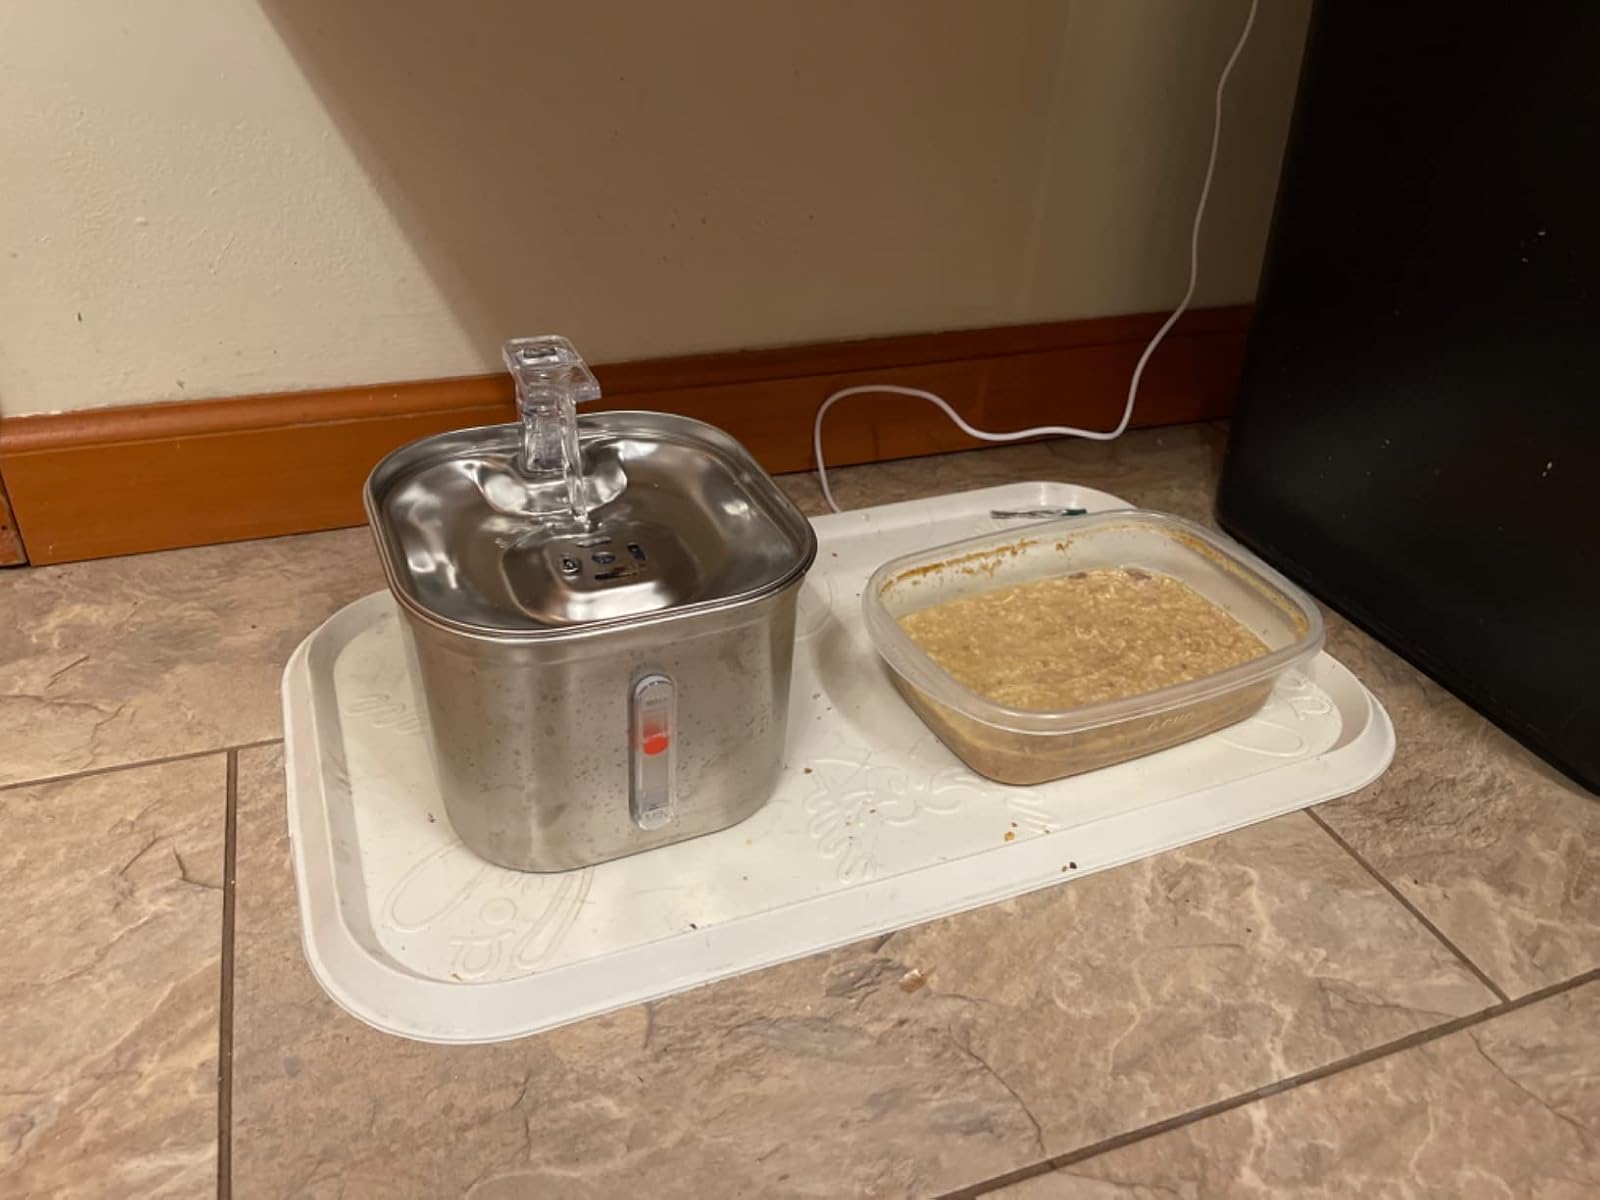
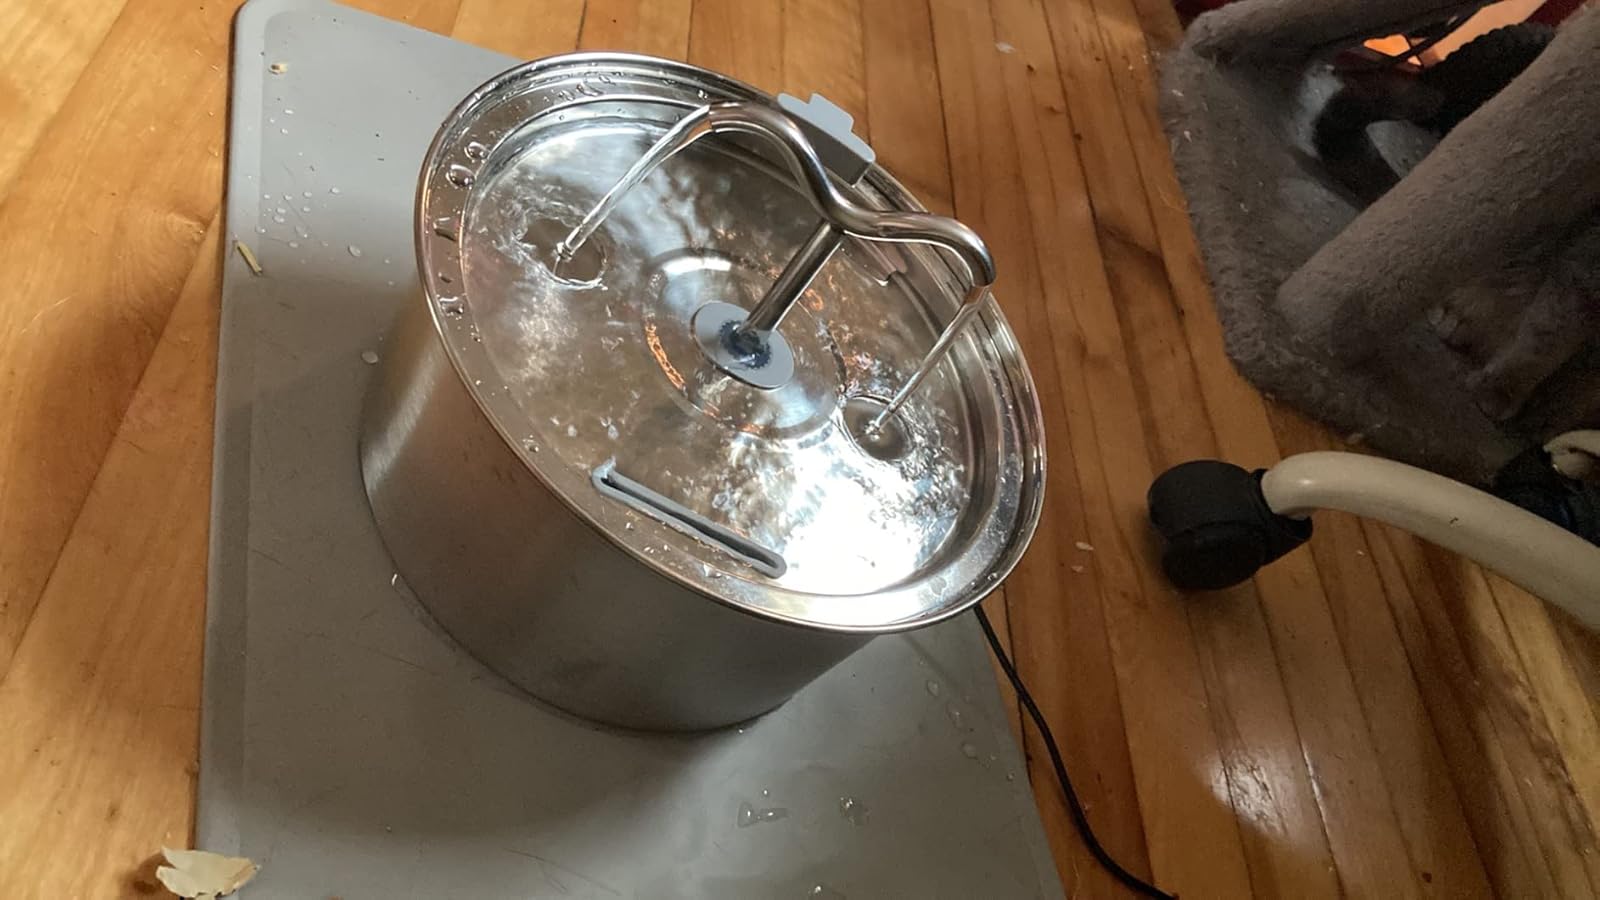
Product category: items_bowl
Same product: no